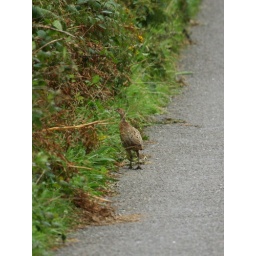
She was walking down the road in front of the car.